Indonesia–Malaysia relations

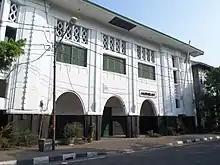
Malacca Gallery in Jakarta.

Because of many similarities and shared cultures between Indonesia and Malaysia—also because of significant numbers of Indonesian-origin immigrants in today's Malaysian demographic—both countries are often involved in cultural disputes. Through an intensive tourism campaign, Malaysia has featured some famous cultural icons, namely the Rasa Sayang song, batik textile, wayang kulit shadow-puppet play and barongan dance. This tourism promotion and cultural campaign had alarmed and upset certain Indonesians who believe that these arts and cultures belong solely to them. As the reaction, many Indonesians felt the need to safeguard their cultural legacies, and to the extreme developed anti-Malaysian sentiments. In 2009, the Pendet controversy fuelled again the cultural disputes among neighbours, although this time it was not from Malaysia's official accounts. The advertisement promoting Discovery Channel's programme "Enigmatic Malaysia" featured a Balinese Pendet dance which it incorrectly showed to be a Malaysian dance.